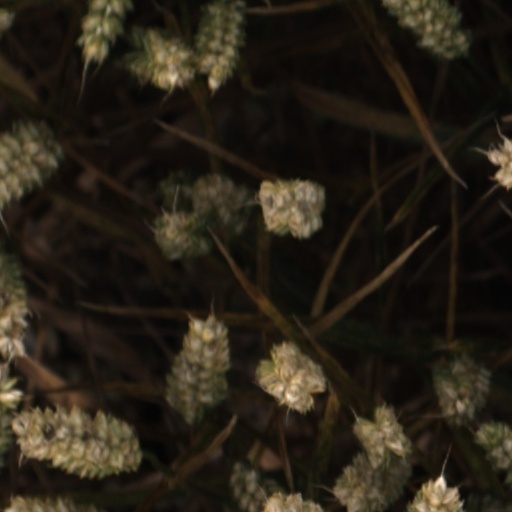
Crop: wheat